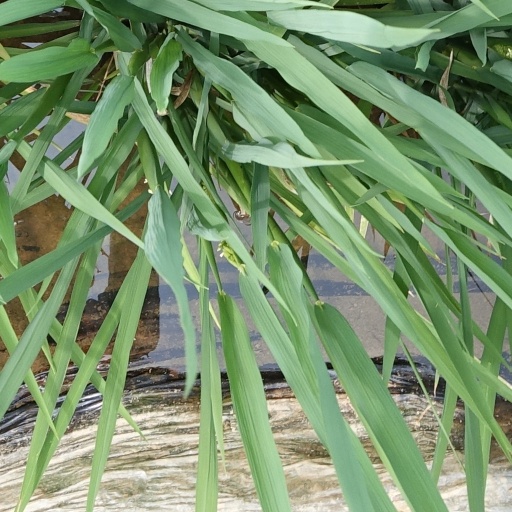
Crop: rice